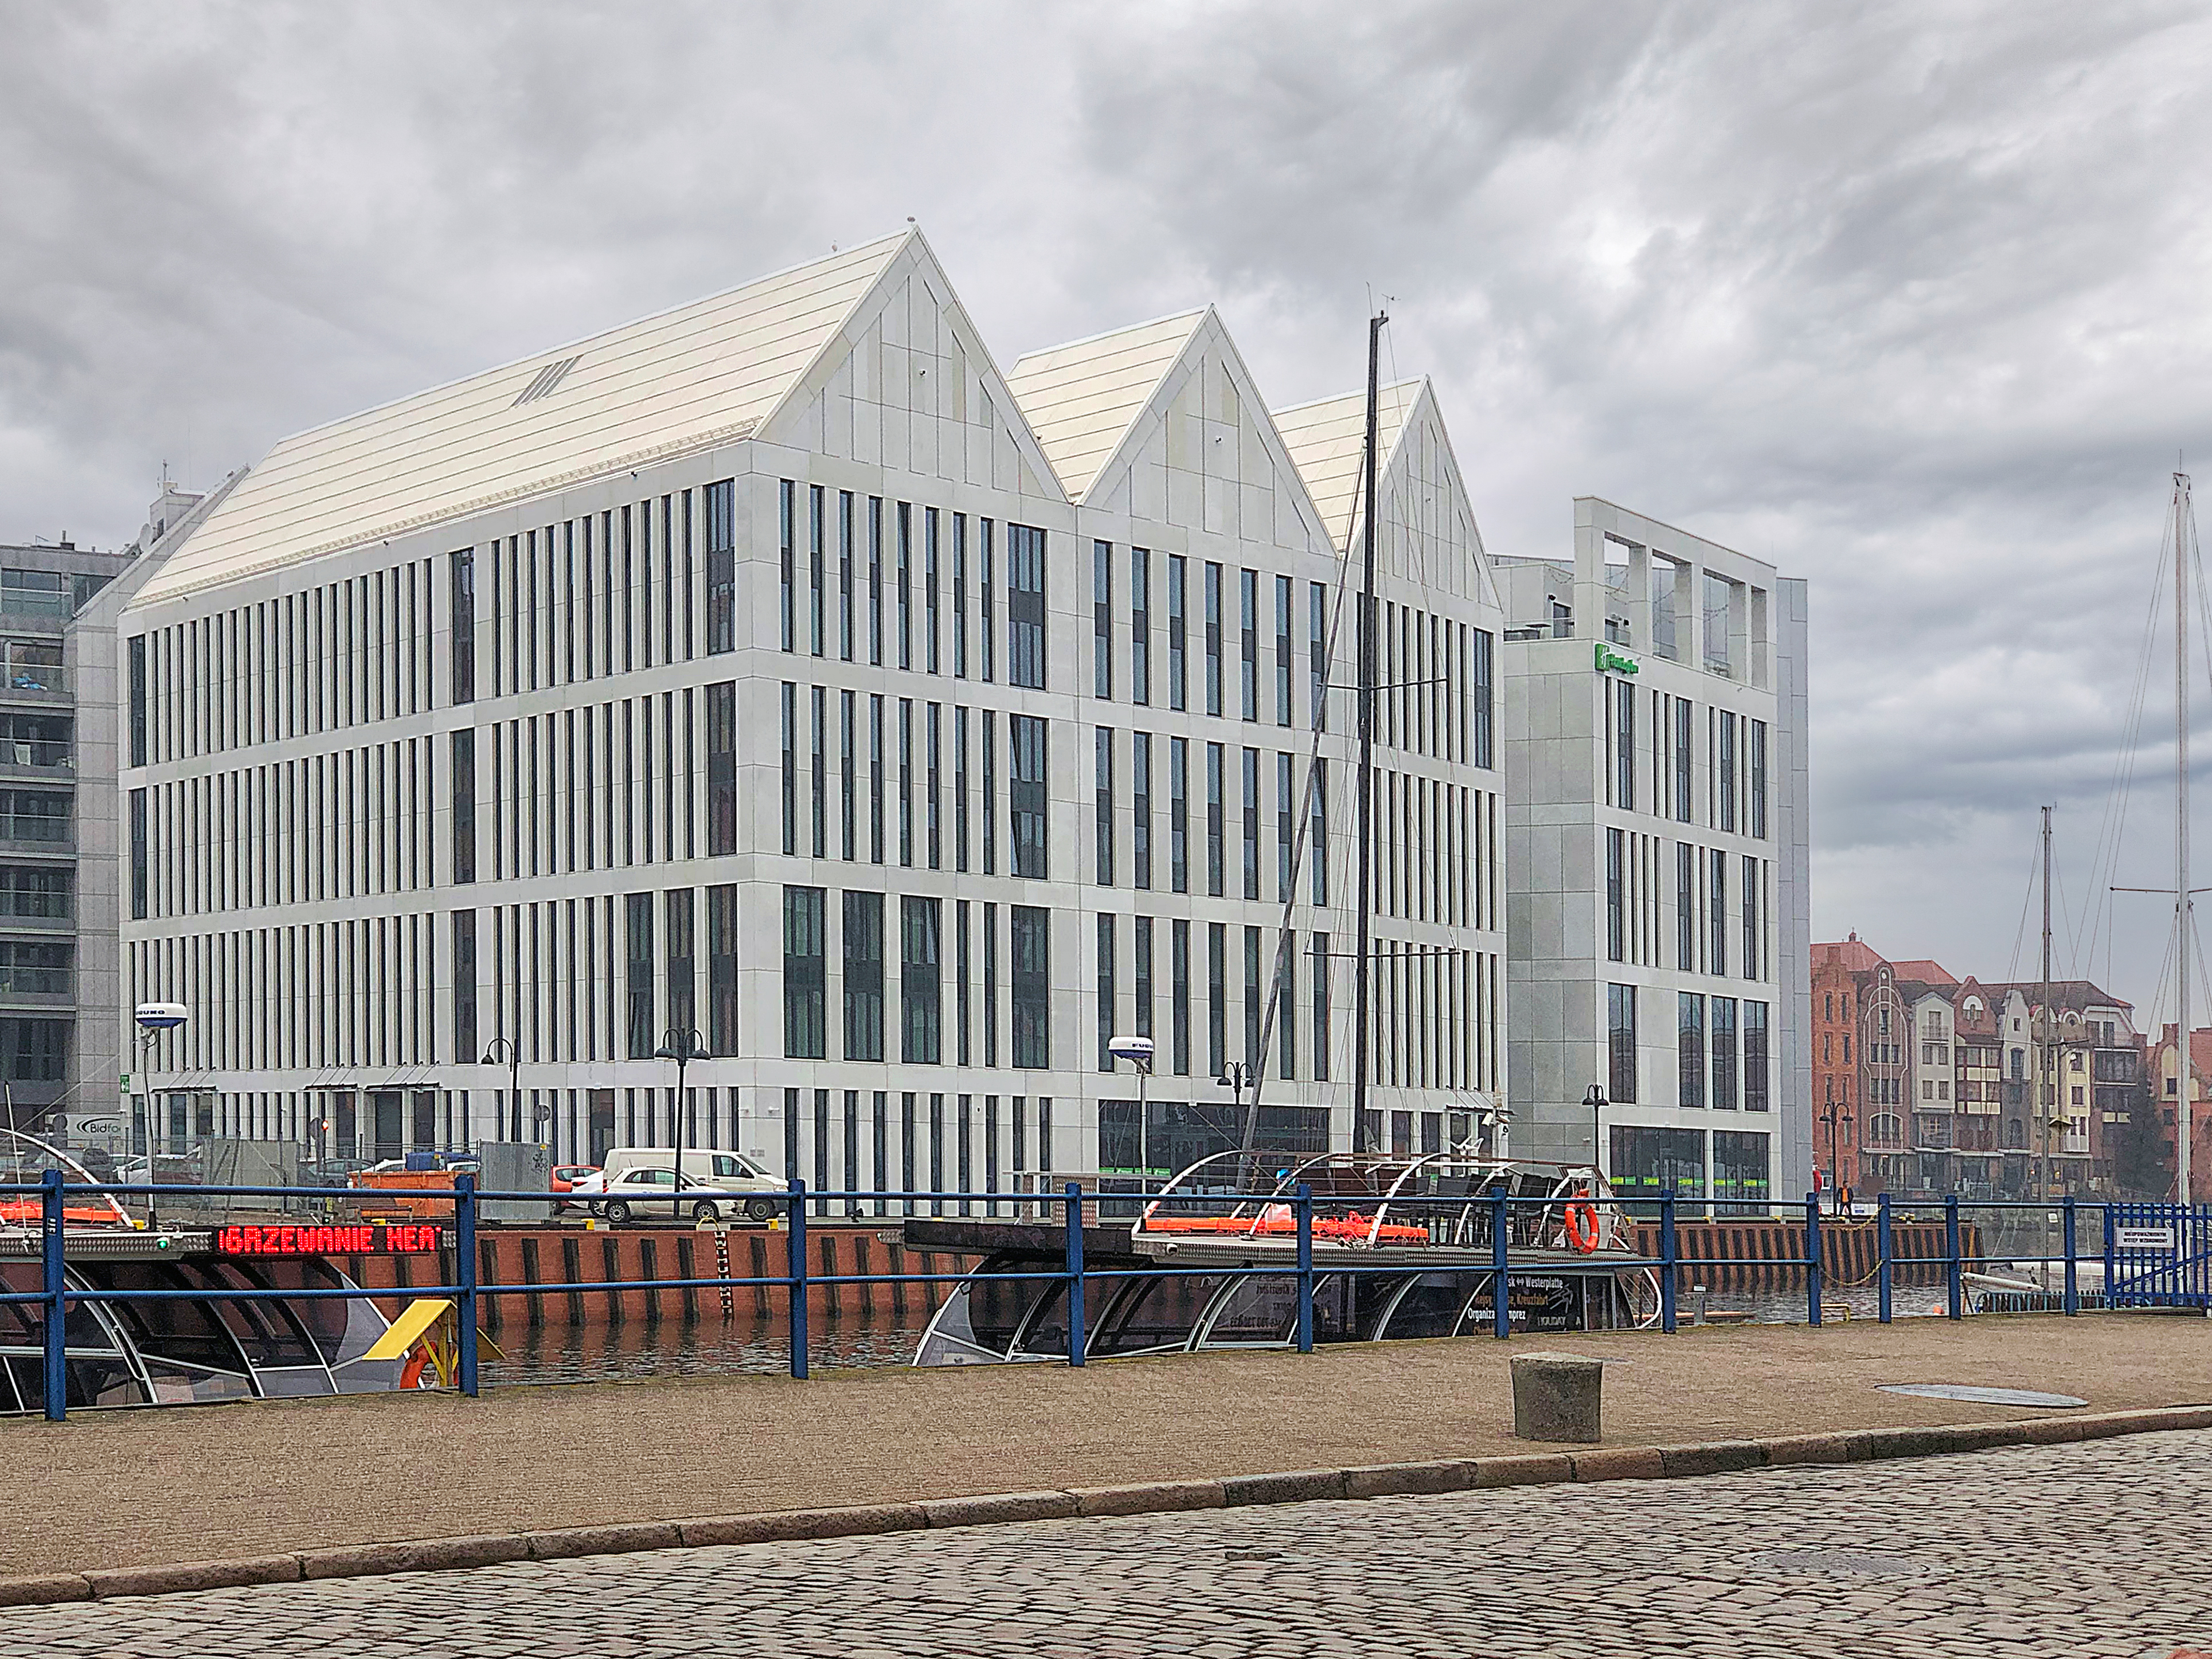
poland, gdansk, cloud, sky, building, urban design, house, condominium, road surface, tower block, residential area, landmark, facade, wheel, commercial building, city, window, asphalt, tree, metropolis, mixed use, headquarters, street, downtown, road, landscape, apartment, town square, metal, automotive tire, roof, tourism, automotive wheel system, symmetry, plaza, parking, winter, transport, tourist attraction, corporate headquarters, construction, intersection, cityscape